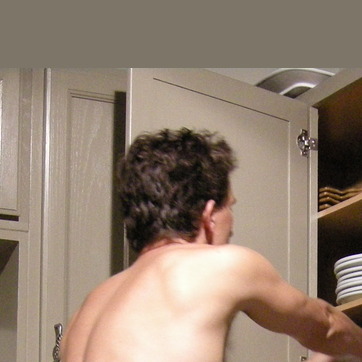
Material: hair